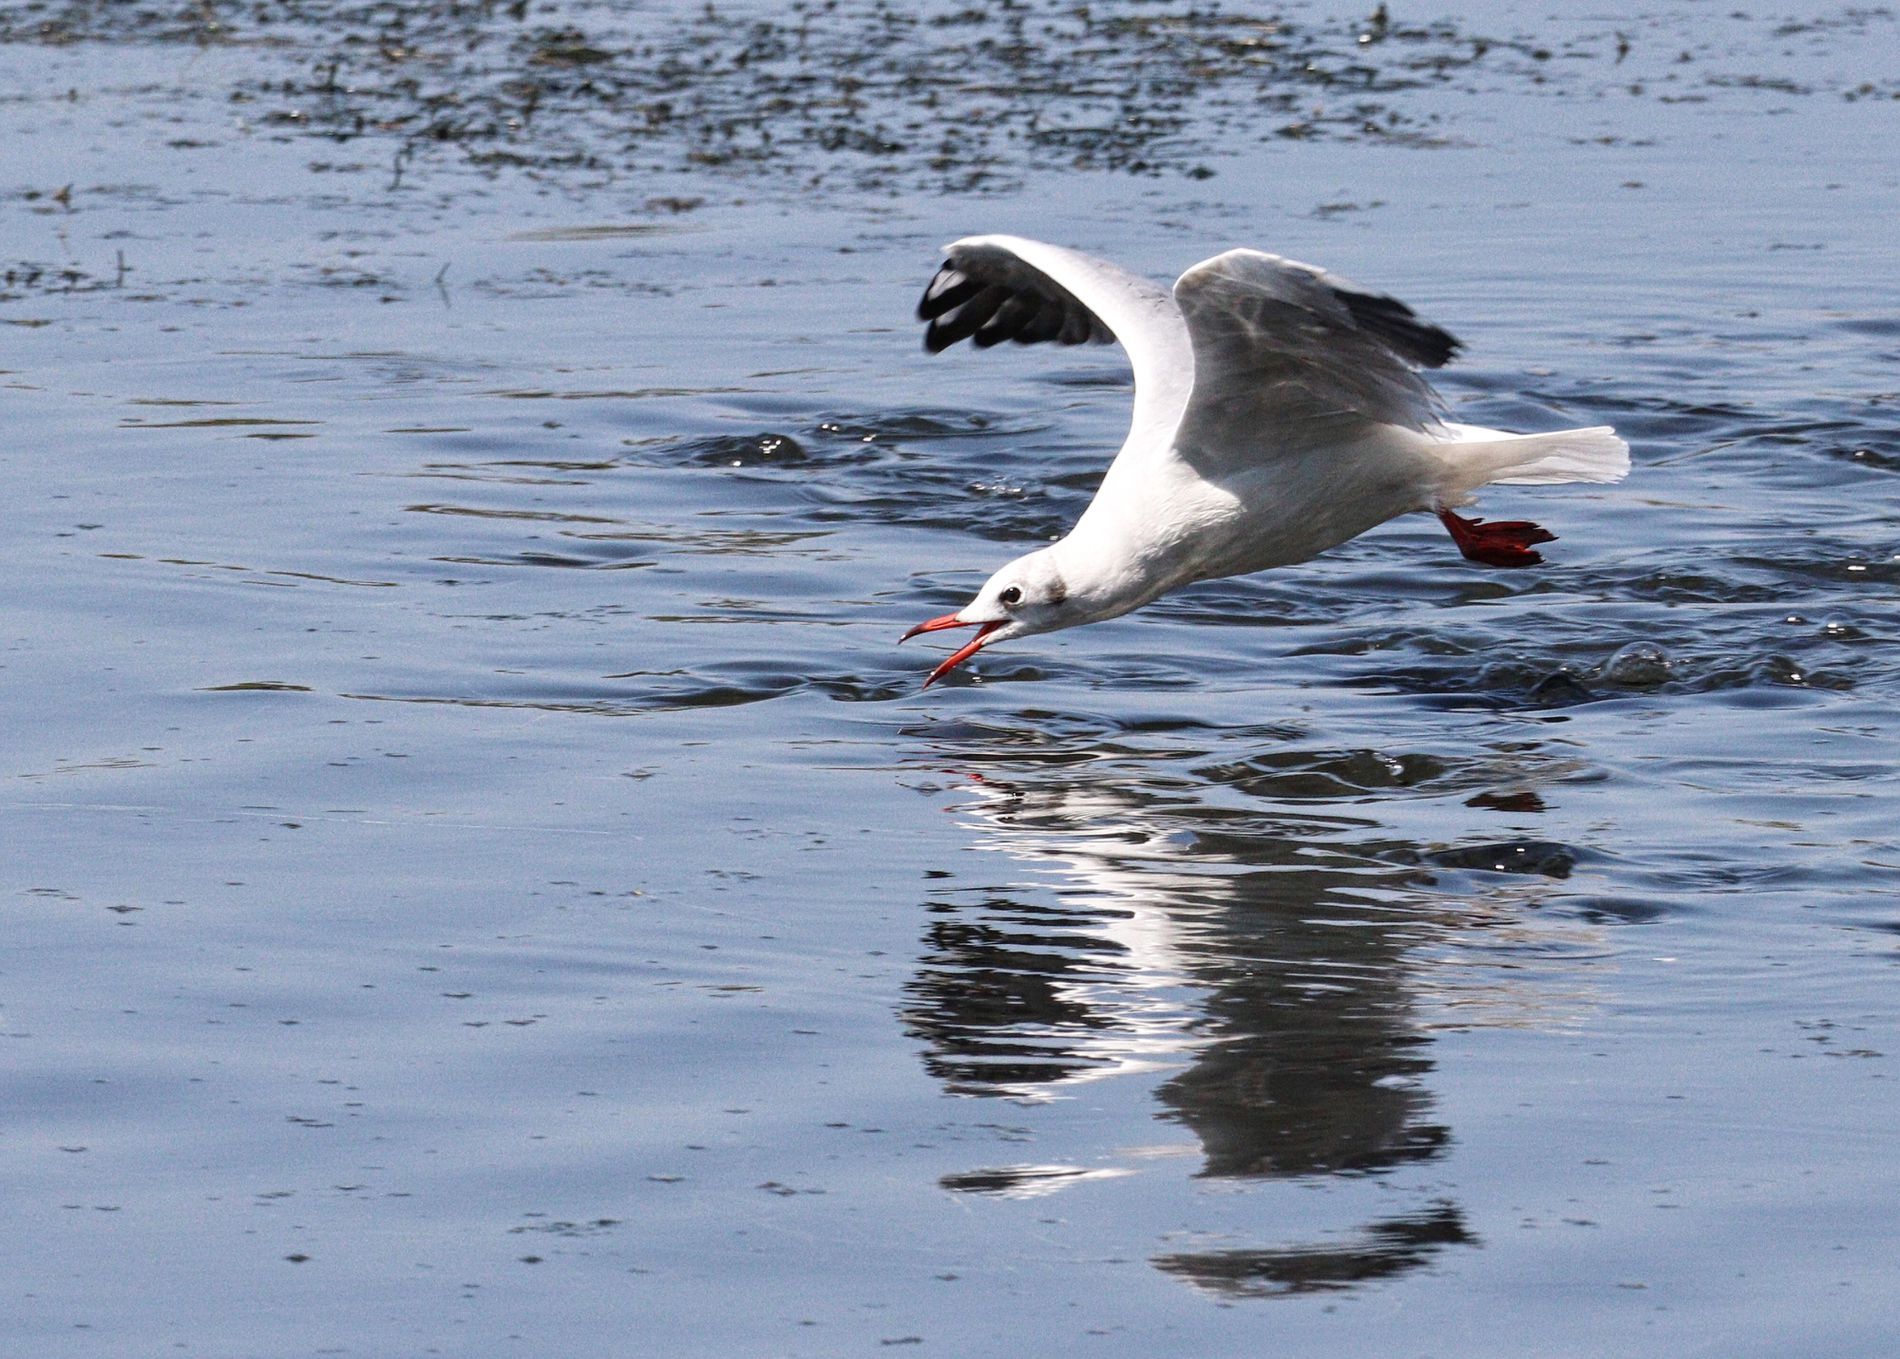
Seagull Flying Over Water
A seagull is flying low over the water with its wings spread and beak open. You can see its reflection clearly in the calm water. The scene is bright and peaceful, with a few plants floating in the background. The water is calm with small ripples. Lighting is bright, showing clear details of the bird and reflection.
A side view mid range action shot taken at a low angle, slightly above the water level. This angle captures the seagull in motion, showing its wings spread and beak open, creating a dynamic sense of motion. The reflection of the bird in the water is clearly visible adding balance. The timing of the shot is precise, freezing the moment just as the bird flies over the surface, showing movement and grace. The background is softly focused, keeping the attention on the bird.
Labels: Animal, Beak, Bird, Seagull, Waterfowl, Flying, Outdoors, Water, Nature, Ripple, Albatross, Goose
Camera: Canon Canon EOS 200D
Lens: 150-600mm F5-6.3 DG OS HSM | Contemporary 015
Aperture: F10
Exposure: 1/1600 sec
ISO: 800
Focal length: 374